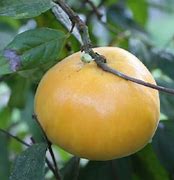
Label: others